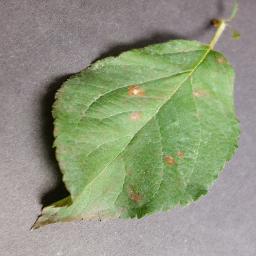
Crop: apple
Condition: cedar_rust